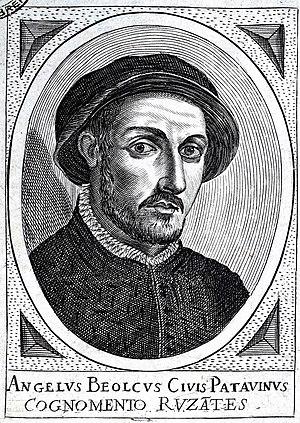
Portrait de ""Angelus Beolcus civis Patavinus cognomento Ruza(n)tes"", dans: Giacomo Filippo Tomasini, Illustrium virorum elogia iconibus exornata, Patavii [Padoue], apud Donatum Pasquardum &amp
Le grommelot est un style de langage utilisé dans le théâtre satirique, un charabia composé de langage macaronique et d'éléments onomatopéiques, utilisé en lien avec le mime et l'imitation. L'usage satirique d'un tel style semble dater de la commedia dell'arte du XVIᵉ siècle ; le groupe de termes apparentés semble quant à lui appartenir au XXᵉ siècle.
Angelo Beolco, dit Ruzzante ou Ruzante, est un écrivain, dramaturge et acteur italien du XVIᵉ siècle.